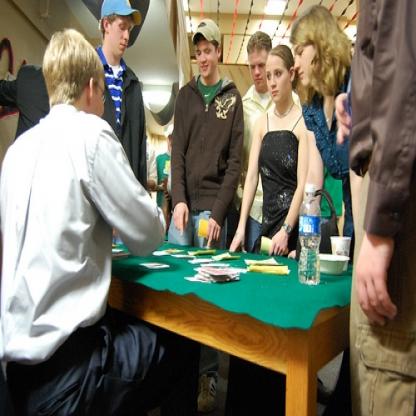
Scene: Indoor